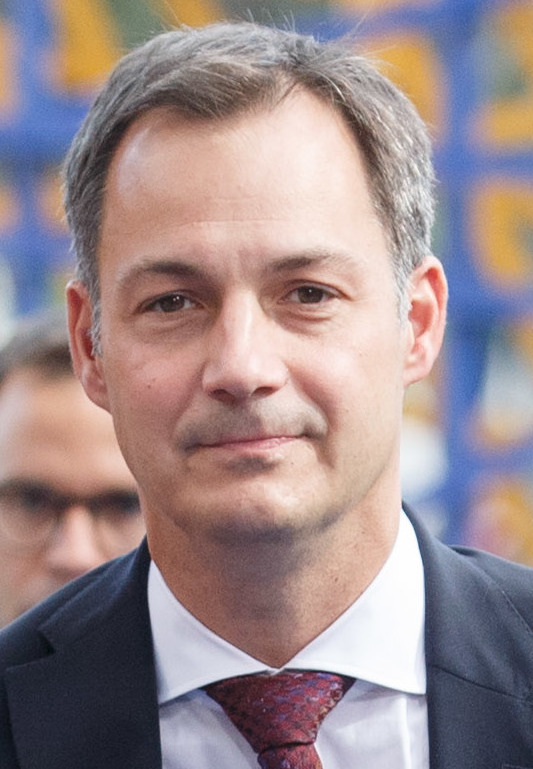
อาเล็กซันเดอร์ เดอ โกร

| name = อาเล็กซันเดอร์ เดอ โกร
| image = Informal meeting of ministers responsible for development (FAC). Arrivals Alexander De Croo (36766610160) (cropped2).jpg
| caption = เดอ โกร ใน พ.ศ. 2560
| office = นายกรัฐมนตรีเบลเยียมคนที่ 53
| monarch = สมเด็จพระราชาธิบดีฟีลิปแห่งเบลเยียม|สมเด็จพระราชาธิบดีฟีลิป
| predecessor = ซอฟี วีลแม็ส
| order2 = รัฐมนตรีการคลัง
| term_start2 = 9 ธันวาคม พ.ศ. 2561
| term_end2 = 1 ตุลาคม พ.ศ. 2563()
| primeminister2 = ชาร์ล มีแชลซอฟี วีลแม็ส
| predecessor2 = โยฮัน ฟัน โอเฟิร์ตเฟลต์
| successor2 = ฟินเซนต์ ฟัน เปเตอเคม
| order3 = รองนายกรัฐมนตรีเบลเยียม
| term_start3 = 22 ตุลาคม พ.ศ. 2555
| term_end3 = 1 ตุลาคม พ.ศ. 2563()
| primeminister3 = เอลีโย ดี รูโปชาร์ล มีแชลซอฟี วีลแม็ส
| predecessor3 = ฟินเซนต์ ฟัน กวิกเกินบอร์เนอ
| successor3 = ฟินเซนต์ ฟัน กวิกเกินบอร์เนอ
| order4 = รัฐมนตรีความร่วมมือเพื่อการพัฒนา
| term_start4 = 11 ตุลาคม พ.ศ. 2557
| term_end4 = 1 ตุลาคม พ.ศ. 2563()
| primeminister4 = ชาร์ล มีแชลซอฟี วีลแม็ส
| predecessor4 = ฌ็อง-ปัสกาล ลาบีย์
| successor4 = เมรียาเมอ กีตีร์
| order5 = รัฐมนตรีการบำนาญ
| term_start5 = 22 ตุลาคม พ.ศ. 2555
| term_end5 = 11 ตุลาคม พ.ศ. 2557()
| primeminister5 = เอลีโย ดี รูโป
| predecessor5 = ฟินเซนต์ ฟัน กวิกเกินบอร์เนอ
| successor5 = ดาเนียล บาเกอแลน
| order6 = หัวหน้าพรรคโอเปิน เฟเอลเด
| term_start6 = 12 ธันวาคม พ.ศ. 2552
| term_end6 = 22 ตุลาคม พ.ศ. 2555()
| predecessor6 = คี เฟอร์โฮฟสตัต
| successor6 = แคว็นโดลิน รึตเติน
| birth_place = ฟิลโฟร์เดอ เบลเยียม
| party = Open Vlaamse Liberalen en Democraten|โอเปิน เฟเอลเด
| alma_mater = Vrije Universiteit Brussel|มหาวิทยาลัยเสรีบรัสเซลล์วิทยาลัยการจัดการเคลล็อก|มหาวิทยาลัยนอร์ทเวสเทิร์น
| residence = เลอล็องแบร์มง บรัสเซลส์
| father = แฮร์มัน เดอ โกร
| spouse = อันนิก แป็นเดิร์ส
| children = 2 คน
| website = เว็บไซต์ส่วนตัว
อาเล็กซันเดอร์ เดอ โกร () เป็นนักการเมืองและนักธุรกิจชาวเบลเยียมซึ่งดำรงตำแหน่งนายกรัฐมนตรีเบลเยียมตั้งแต่เดือนตุลาคม พ.ศ. 2563
เดอ โกร เกิดที่ฟิลโฟร์เดอ จังหวัดเฟลมิชบราบันต์ ประเทศเบลเยียม เป็นหนึ่งในบุตรสองคนของแฮร์มัน เดอ โกร นักการเมือง อดีตประธานสภาผู้แทนราษฎร อดีตวุฒิสมาชิก และองคมนตรี (Minister of State) ในปัจจุบัน จบการศึกษาระดับปริญญาตรีด้านบริหารธุรกิจที่มหาวิทยาลัยเสรีบรัสเซลล์และปริญญาโทด้านบริหารธุรกิจ (MBA) ที่วิทยาลัยการจัดการเคลล็อก|มหาวิทยาลัยนอร์ทเวสเทิร์น ใน พ.ศ. 2549 ได้ก่อตั้งบริษัทที่ปรึกษาเกี่ยวกับด้านทรัพย์สินทางปัญญา และต่อมาได้เข้าร่วมเป็นสมาชิกพรรค "โอเปินฟลามเซอลีเบอราเลินแอ็นเดโมกราเติน" () หรือโอเปิน เฟเอลเด () ซึ่งเขาได้ดำรงตำแหน่งหัวหน้าพรรคในระหว่าง พ.ศ. 2552 ถึง 2555 และตั้งแต่ พ.ศ. 2555 เป็นต้นมาได้รับตำแหน่งสำคัญทางการเมืองต่าง ๆ รวมทั้งตำแหน่งรองนายกรัฐมนตรีเบลเยียมในสมัยรัฐบาลของเอลีโย ดี รูโป, ชาร์ล มีแชล และซอฟี วีลแม็ส
ในระหว่างดำรงตำแหน่งรองนายกรัฐมนตรีนั้น เดอ โกร ยังเป็นรัฐมนตรีการบำนาญระหว่าง พ.ศ. 2555–2557 รัฐมนตรีความร่วมมือเพื่อการพัฒนาระหว่าง พ.ศ. 2557–2563 และรัฐมนตรีการคลังระหว่าง พ.ศ. 2561–2563 และในวันที่ 1 ตุลาคม พ.ศ. 2563 เป็นเวลากว่าหนึ่งปีหลังจากการเลือกตั้งทั่วไปใน พ.ศ. 2563 เขาสามารถเป็นผู้นำจัดตั้งรัฐบาลได้เพื่อแทนที่รัฐบาลเสียงข้างน้อยของซอฟี วีลแม็ส
==งานด้านการเมือง==
ใน พ.ศ. 2552 เดอ โกร เข้าสู่การเมืองเป็นครั้งแรกโดยเข้าสมัครรับเลือกตั้งในการเลือกตั้งสมาชิกรัฐสภายุโรปใน พ.ศ. 2552 โดยเขาได้รับคะแนนเสียงกว่า 47,000 คะแนน ต่อมาเมื่อ 26 ตุลาคม ปีเดียวกันนั้น เขาได้กลายเป็นหนึ่งในผู้สมัครเข้าคัดเลือกเป็นหัวหน้าพรรคโอเปิน เฟเอลเด ต่อจากคี เฟอร์โฮฟสตัต รักษาการหัวหน้าพรรค โดยเมื่อ 12 ธันวาคม หลังจากการแข่งขันเพื่อชิงตำแหน่งหัวหน้าพรรคกับมารีโน เกอเลิน คู่แข่ง เดอ โกร สามารถเอาชนะได้ในรอบที่สองด้วยคะแนน 11,676 เสียง ต่อ 9,614 เสียง ชัยชนะของเดอ โกร นั้นเป็นที่กล่าวขานกันในหมู่นักการเมืองเนื่องจากเขาเพิ่งเริ่มมีประสบการณ์ทางการเมืองได้ไม่นาน และเนื่องจากบิดาของเดอ โกร เป็นนักการเมืองมากประสบการณ์ ทำให้เขามักจะถูกมองว่าเป็นการใช้บารมีหรือเส้นสายในครอบครัว
===วิกฤตการเมือง===
เพียงห้าเดือนหลังจากการได้รับเลือกเป็นหัวหน้าพรรคแล้ว เดอ โกร ได้ขู่ที่จะถอนตัวจากการเป็นพรรคร่วมรัฐบาลในขณะนั้นหากไม่มีการแก้ไขปัญหาความขัดแย้งเกี่ยวกับการแบ่งเขตเลือกตั้งในเขตบรัสเซลส์-ฮัลเลอ-ฟิลโฟร์เดอซึ่งเป็นเขตพื้นที่ทับซ้อน จนเมื่อพ้นกำหนดแล้วเขาจึงได้ถอนพรรคการเมืองออกจากรัฐบาล จึงทำให้รัฐบาลในขณะนั้นซึ่งนำโดยนายกรัฐมนตรีอีฟว์ เลอแตร์ม ต้องประกาศลาออก ซึ่งต่อมาได้รับพระกรุณาโปรดเกล้าฯ เมื่อวันที่ 10 เมษายน พ.ศ. 2553
ในการเลือกตั้งสมาชิกวุฒิสภาใน พ.ศ. 2553 เดอ โกร ได้รับคะแนนเสียงกว่า 301,000 คะแนน มากที่สุดเป็นอันดับสามในเขตเลือกตั้งที่มาจากเขตผู้พูดภาษาดัตช์ และได้รับเลือกเป็นสมาชิกวุฒิสภาจนถึง 22 ตุลาคม พ.ศ. 2555
==รัฐมนตรี==
===รัฐบาลดี รูโป===
เดอ โกร ได้รับตำแหน่งรองนายกรัฐมนตรีและรัฐมนตรีการบำนาญเมื่อวันที่ 22 ตุลาคม พ.ศ. 2555 ต่อจากฟัน กวิกเกินบอร์เนอ ซึ่งลาออกเพื่อไปรับตำแหน่งเป็นนายกเทศมนตรีเมืองคอร์ทไรค์ ต่อมาในเดือนธันวาคม แคว็นโดลิน รึตเติน ได้รับเลือกเป็นหัวหน้าพรรคโอเปิน เฟเอลเดแทน
===รัฐบาลมีแชล 1 และ 2===
หลังจากการเลือกตั้งทั่วไปใน พ.ศ. 2557 และการจัดตั้งรัฐบาลกลาง เดอ โกร ยังคงตำแหน่งรองนายกรัฐมนตรีในคณะรัฐมนตรีภายใต้การนำของมีแชล (รัฐบาลมีแชล 1) เดอ โกร ยังได้รับตำแหน่งเป็นรัฐมนตรีความร่วมมือด้านการพัฒนา วาระดิจิทัล โทรคมนาคม และการไปรษณีย์ ในขณะที่ดาเนียล บาเกอแลน รับตำแหน่งรัฐมนตรีการบำนาญแทน โดยคณะรัฐมนตรีชุดนี้ถวายสัตย์เข้ารับตำแหน่งเมื่อ 11 ตุลาคม พ.ศ. 2557
ในสมัยของเดอ โกร เบลเยียมเป็นประเทศแรกที่ระงับความช่วยเหลือระหว่างประเทศกับบุรุนดีเนื่องจากเหตุจลาจลจากความขัดแย้งทางการเมืองอันนำไปสู่ความรุนแรงในประเทศตั้งแต่ พ.ศ. 2558 ใน พ.ศ. 2560 เดอ โกร ได้อนุมัติงบประมาณช่วยเหลือกว่า 25 ล้านยูโร (26.81 ล้านดอลลาร์) ต่อเนื่องกันถึง พ.ศ. 2568 เพื่อกำจัดโรคแอฟริกัน ทริปาโนโซมิเอซิสStephanie Nebehay (April 19, 2017), เดอ โกร ยังเป็นหนึ่งในผู้ร่วมก่อตั้งกลุ่มเคลื่อนไหว "ชีดิไซดส์" เพื่อต่อต้านนโยบายเม็กซิโกซิตี (คือนโยบายที่ห้ามเหล่าองค์กรเพื่อความช่วยเหลือระหว่างประเทศที่ได้รับการสนับสนุนงบประมาณจากรัฐบาลสหรัฐให้สนับสนุนหรือกระทำการยุติการตั้งครรภ์ในประเทศอื่น ๆ) ที่ประธานาธิบดีดอนัลด์ ทรัมป์ นำกลับมาใช้
ภายหลังจากความขัดแย้งภายในรัฐบาลกลางเบลเยียมเกี่ยวกับข้อตกลงระหว่างประเทศเพื่อการย้ายถิ่นที่ปลอดภัย เป็นระเบียบ และปกติ|ข้อตกลงระหว่างประเทศเพื่อการย้ายถิ่นของสหประชาชาติ พรรคพันธมิตรเฟลมิชใหม่ถอนตัวออกจากการร่วมรัฐบาล ทำให้รัฐบาลนี้กลายเป็นรัฐบาลเสียงข้างน้อยหรือที่เรียกว่ารัฐบาลมีแชล 2 ตั้งแต่วันที่ 9 ธันวาคม พ.ศ. 2561 เดอ โกร ได้รับตำแหน่งเป็นรัฐมนตรีการคลังแทนที่โยฮัน ฟัน โอเฟิร์ตเฟลต์
===รัฐบาลวีลแม็ส 1 และ 2===
ในระหว่างการเป็นรัฐบาลรักษาการของนายกรัฐมนตรีวีลแม็ส เดอ โกร เป็นรัฐมนตรีการคลังผู้กำกับดูแลด้านงบประมาณฉุกเฉินเพื่อจัดการกับการระบาดของโควิด-19 และการจัดการด้านความช่วยเหลือกับบรัสเซลแอร์ไลน์ใน พ.ศ. 2563 ในสมัยนี้เขาได้รับการเลือกตั้งเป็นรองหัวหน้าพรรคโอเปิน เฟเอลเด คู่กับเอ็กเบิร์ท ลาเคิร์ท
==นายกรัฐมนตรี==
เมื่อ 23 กันยายน พ.ศ. 2563 เดอ โกร และมาแญ็ต (พรรคสังคมนิยม) ได้รับพระบรมราชานุญาตให้จัดตั้งรัฐบาล และต่อมาในวันที่ 30 กันยายน ได้มีข่าวว่าเดอ โกร จะรับตำแหน่งนายกรัฐมนตรีต่อจากซอฟี วีลแม็ส รัฐบาลของเดอ โกร ประกอบด้วยสัดส่วนของสตรีมากกว่าบุรุษ โดยมีรัฐมนตรีที่เป็นสตรีถึงครึ่งหนึ่ง ซึ่งมากกว่าสมัยอื่น ๆ ในอดีต
==อ้างอิง==
หมวดหมู่:บุคคลที่เกิดในปี พ.ศ. 2518
หมวดหมู่:บุคคลที่ยังมีชีวิตอยู่
หมวดหมู่:นายกรัฐมนตรีเบลเยียม
หมวดหมู่:บุคคลจากจังหวัดเฟลมิชบราบันต์
หมวดหมู่:ผู้นำประเทศในปัจจุบัน